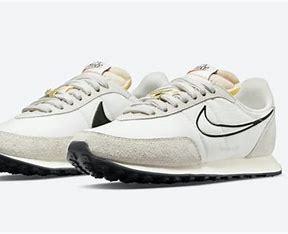
Brand: Nike
Model: Waffle 2